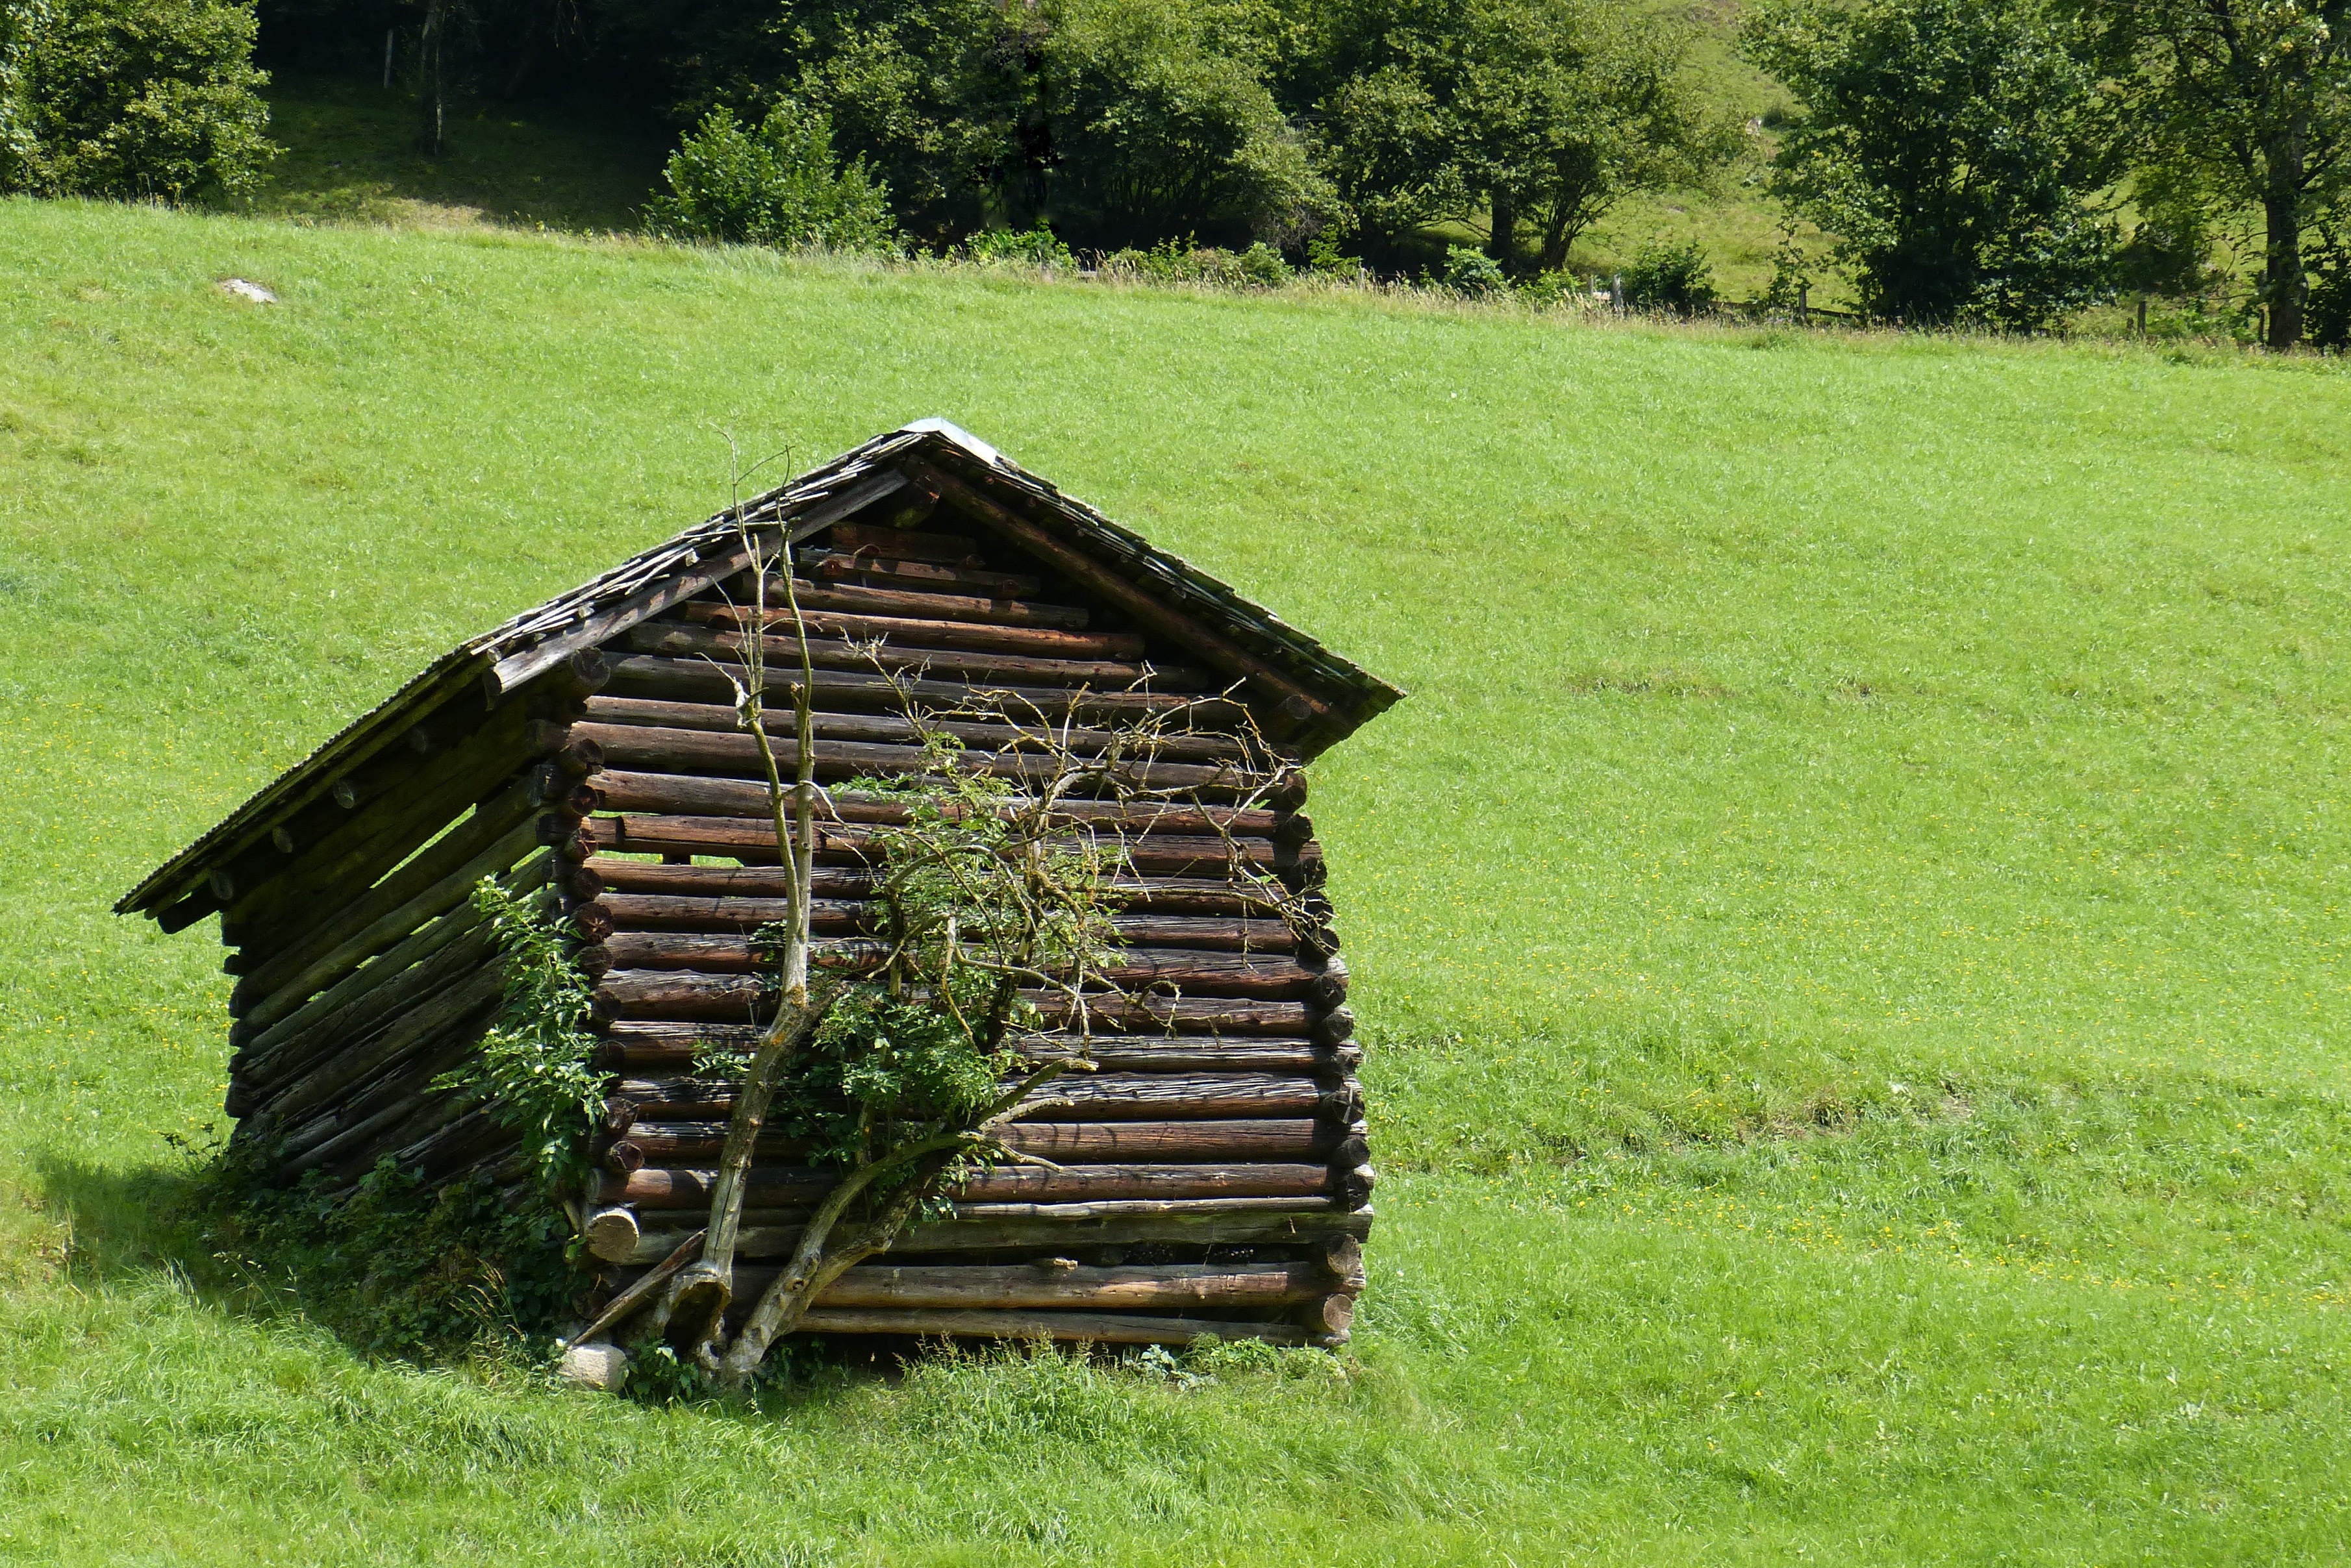
grass, field, farm, lawn, meadow, building, barn, hut, pasture, scale, agriculture, log cabin, rural area, heustadel, mountain meadow, askew